2016 Russian Grand Prix

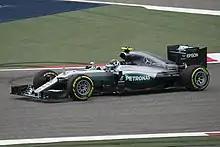
Nico Rosberg "(pictured at the Bahrain Grand Prix)" qualified on pole position.

In the second part, Nico Rosberg was fastest, half a second faster than teammate Hamilton, and 1.7 seconds clear of the pole position lap time from the year before. Both McLarens had shown promising pace, but nevertheless dropped out of contention in 12th and 14th, while Daniil Kvyat was the last driver to secure a place in Q3, demoting Carlos Sainz Jr. to 11th. Kvyat's Red Bull teammate Daniel Ricciardo also progressed, albeit suffering a failure of his wing mirror, which hung off the side of his vehicle during his last timed lap. Eliminated at the back were both Haas drivers, along Nico Hülkenberg, who was unable to follow his teammate Pérez into Q3 and qualified 13th.